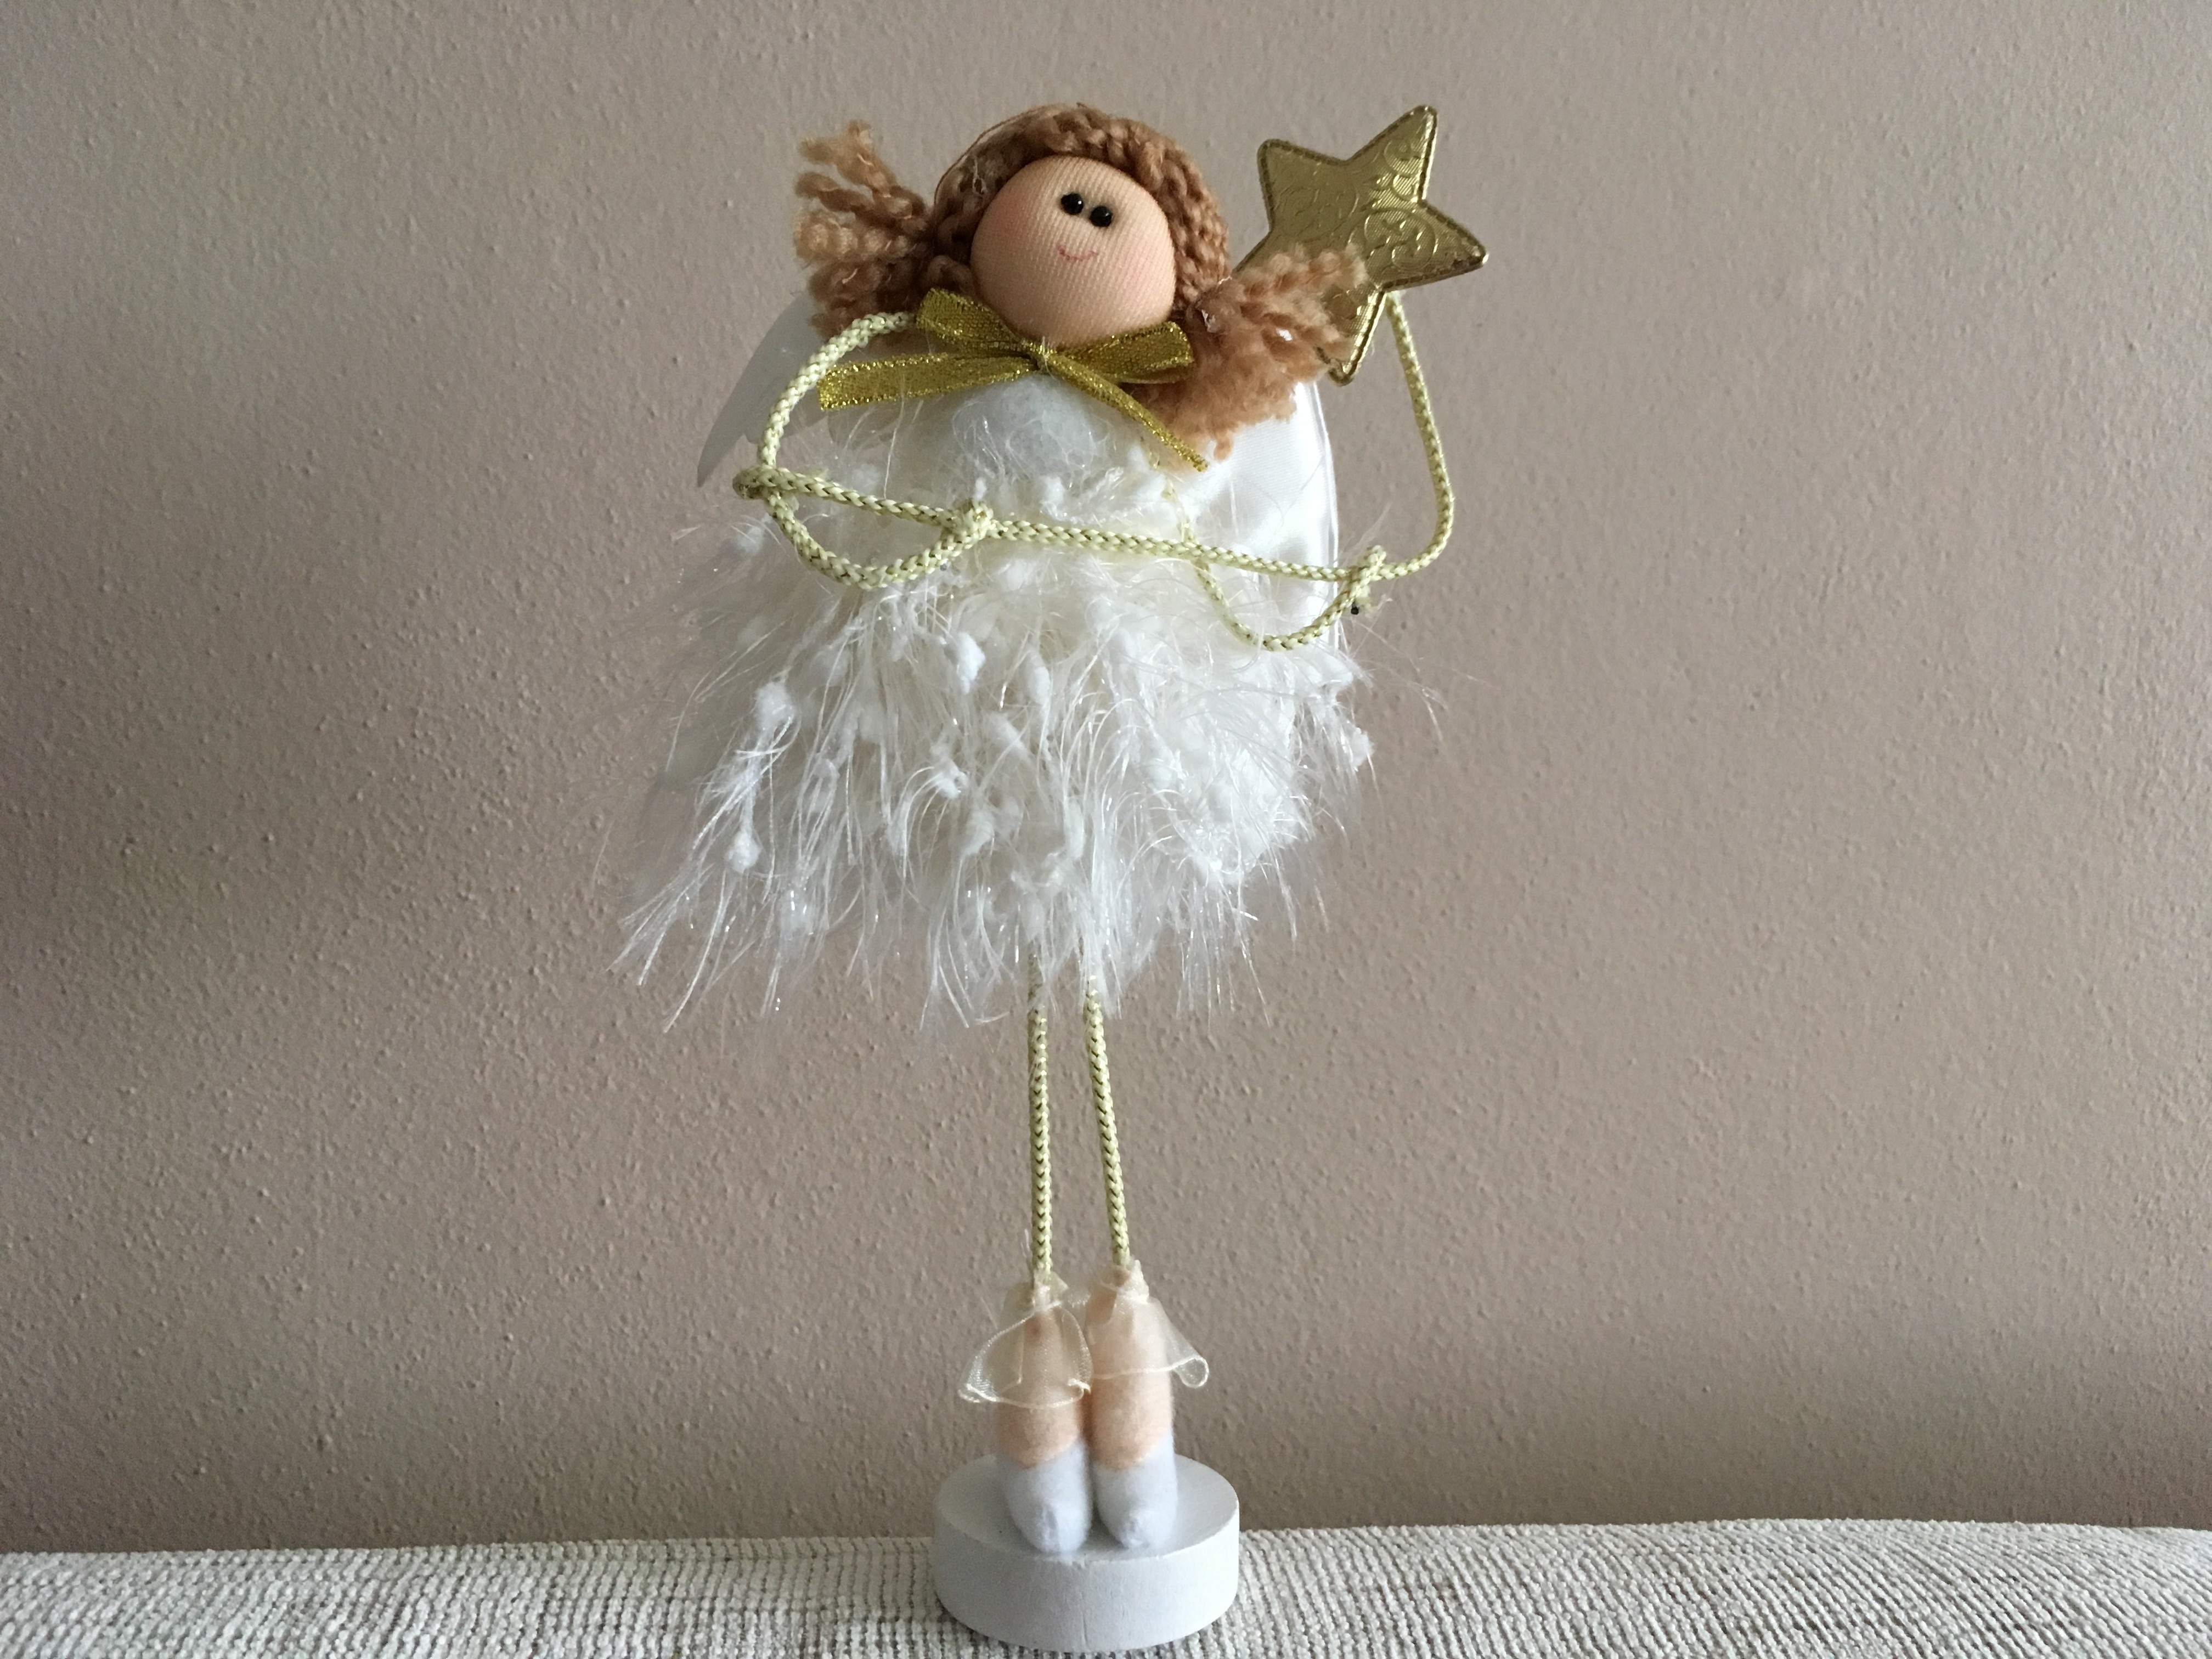
star, heaven, holiday, christmas, toy, christmas time, angel, gold, figurine, little angel, fictional character, garnished with